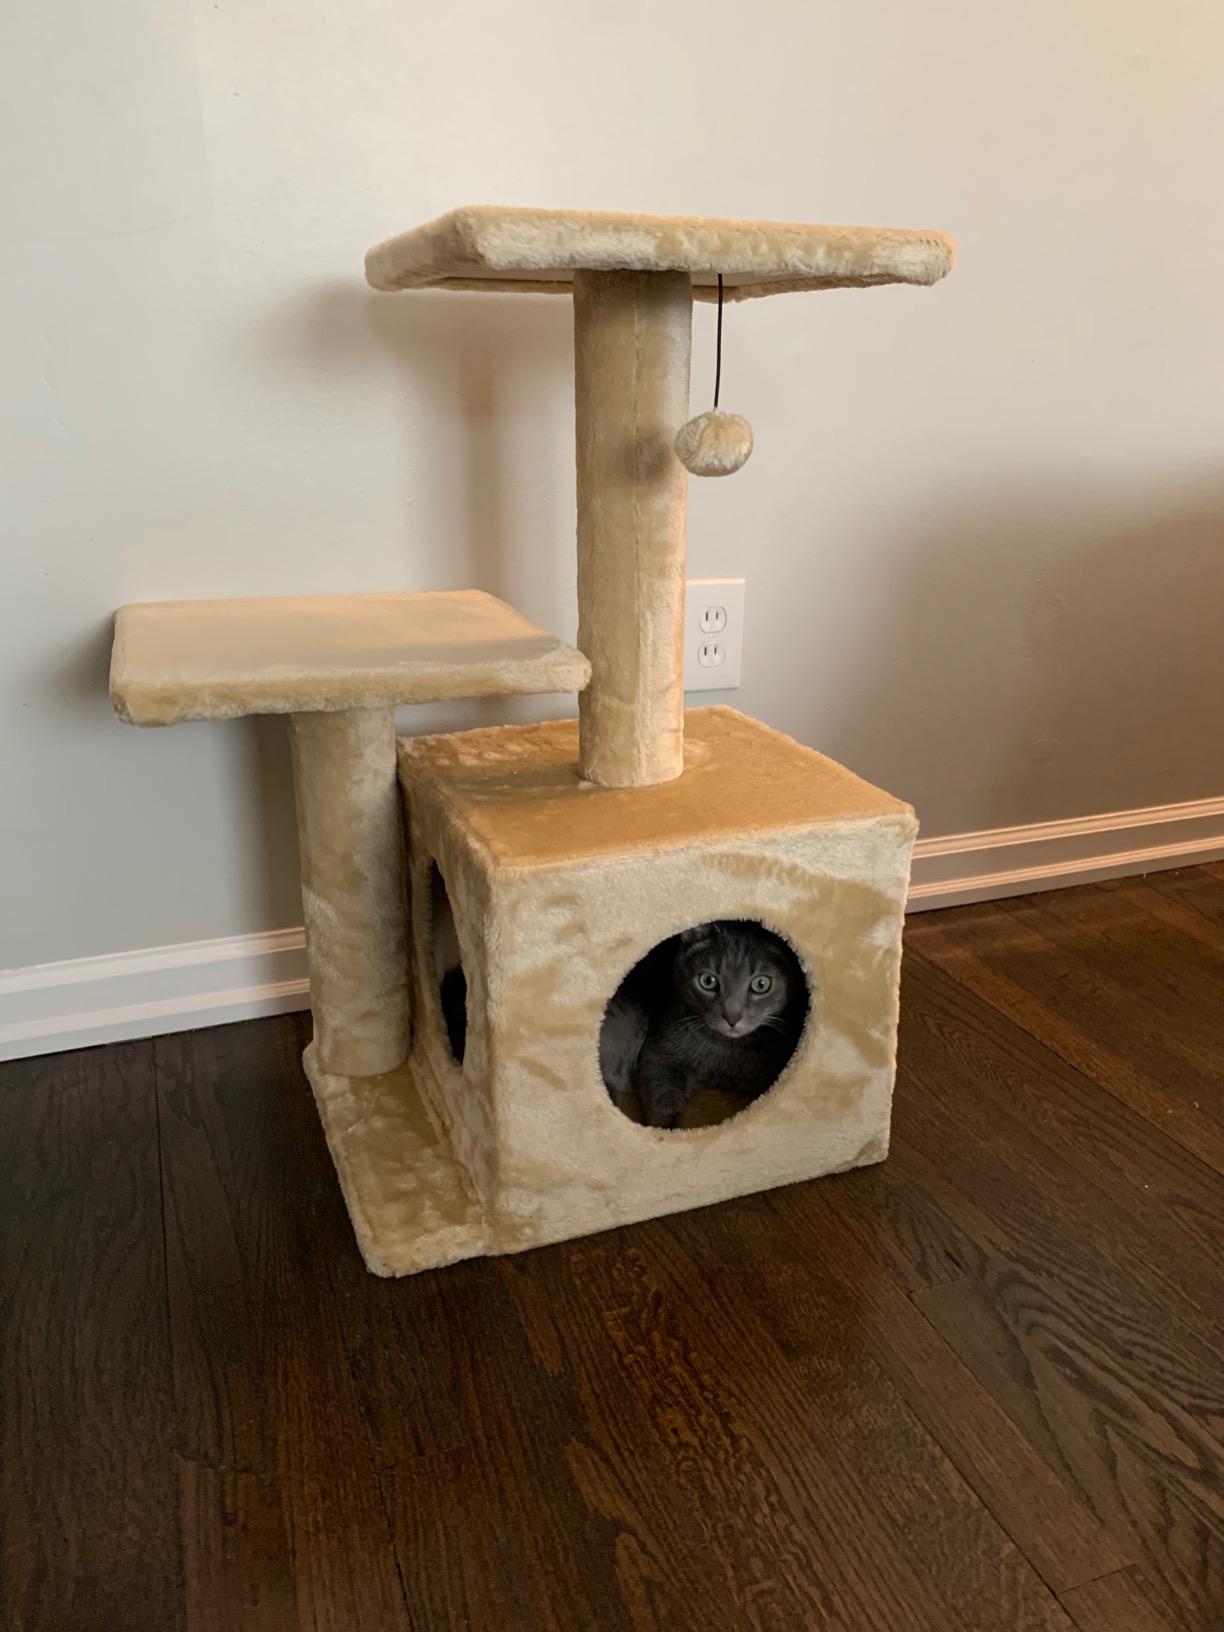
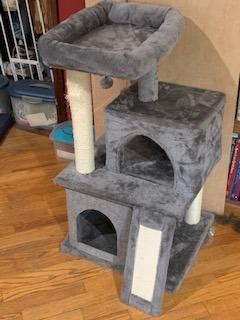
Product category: items_cat tree
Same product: no